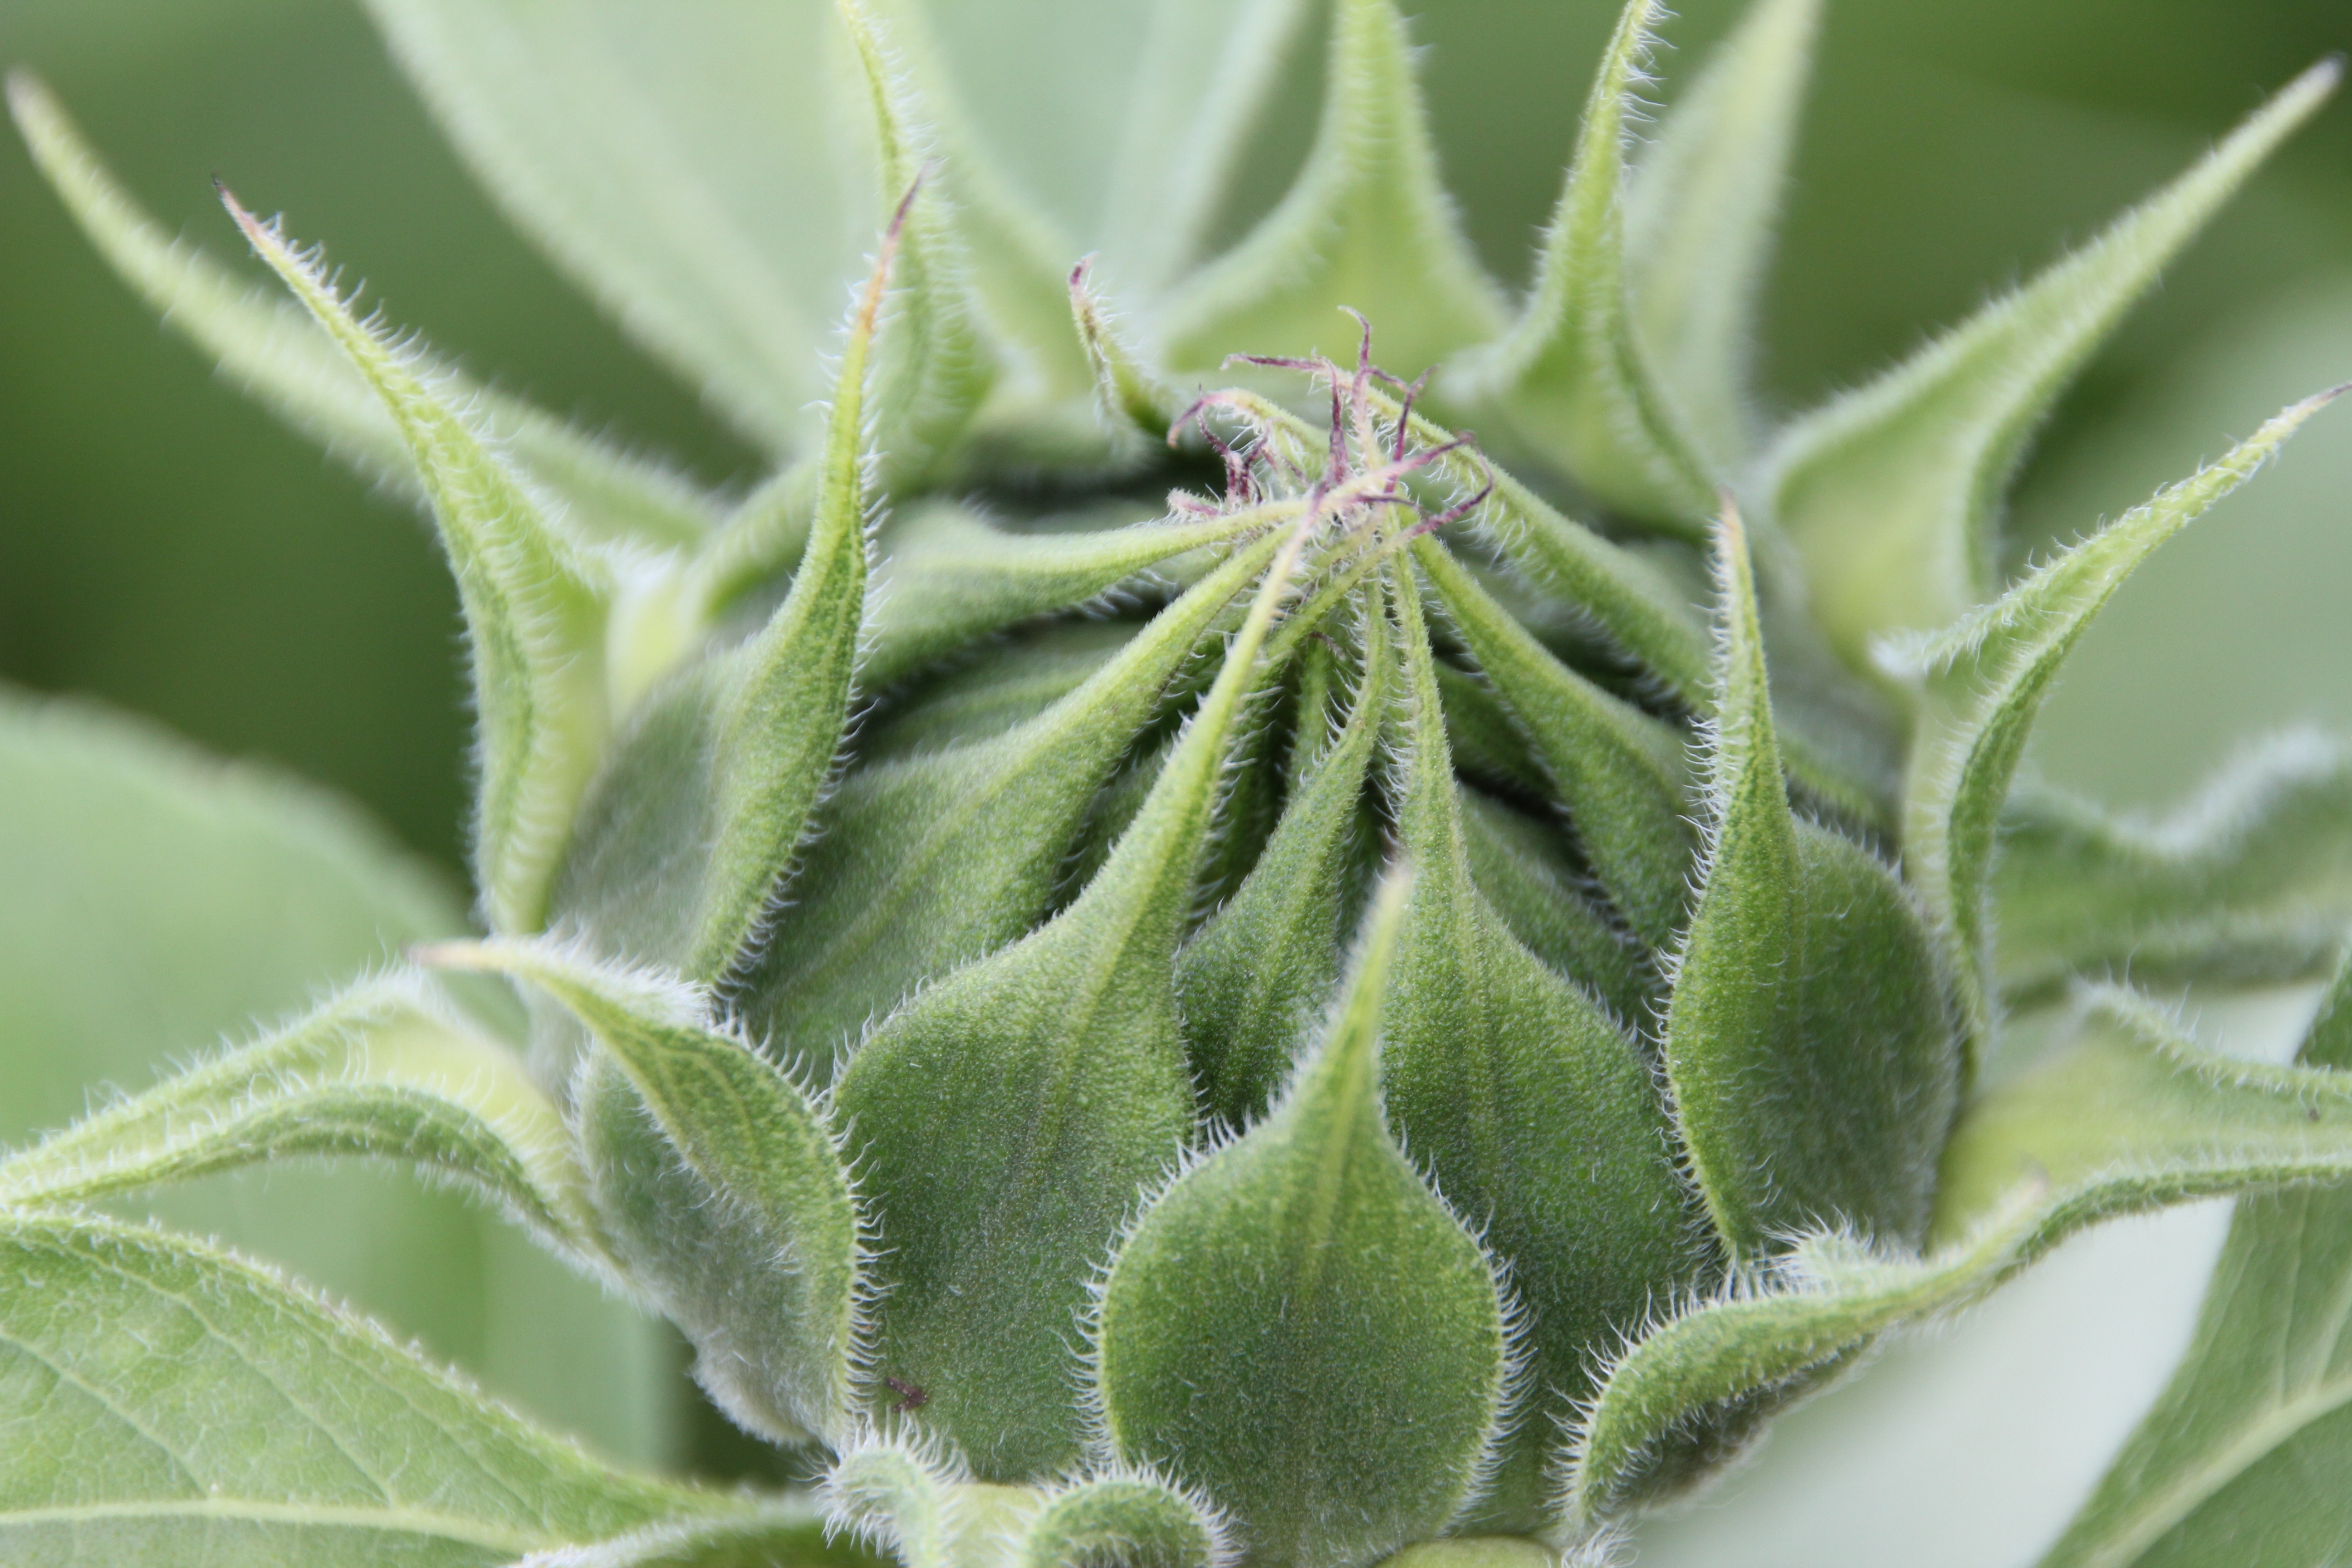
plant, leaf, flower, frost, green, herb, produce, crop, botany, flora, close up, thistle, sun flower, bud, macro photography, flowering plant, daisy family, plant stem, land plant